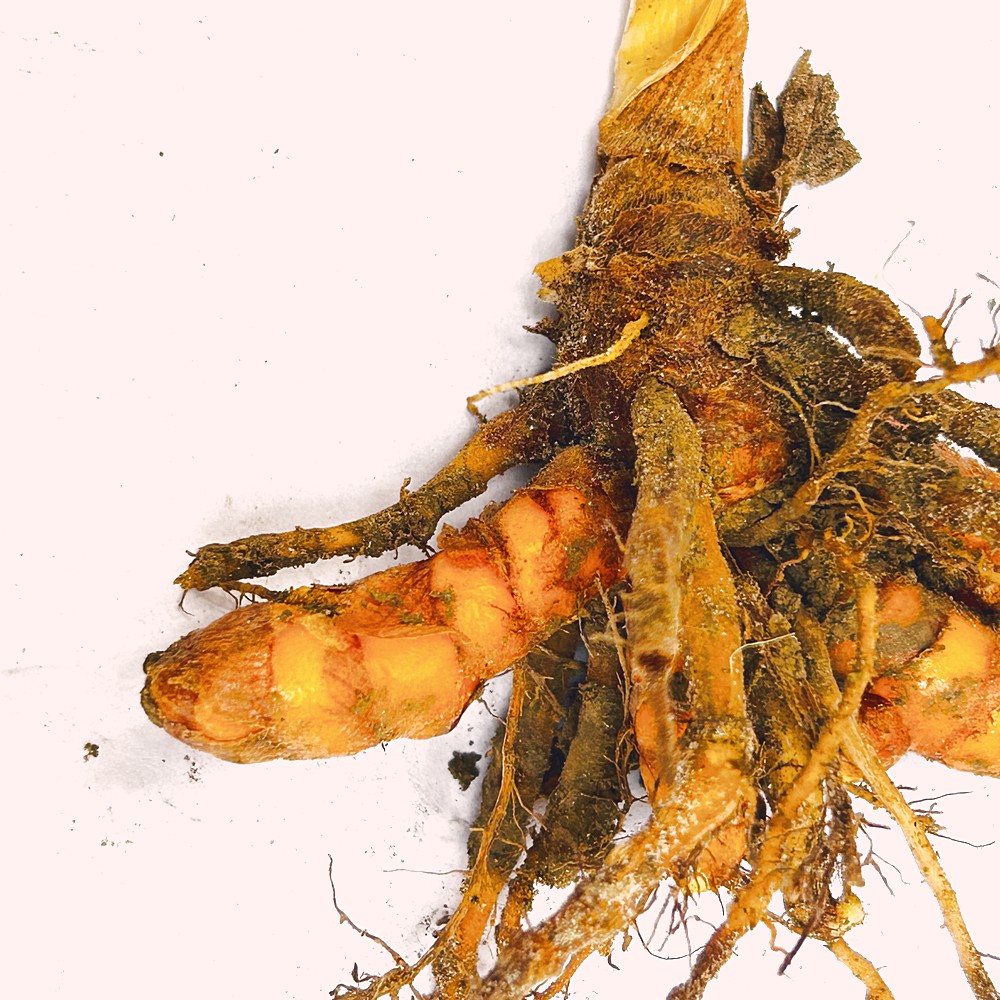
Label: Rhizome Healthy Root